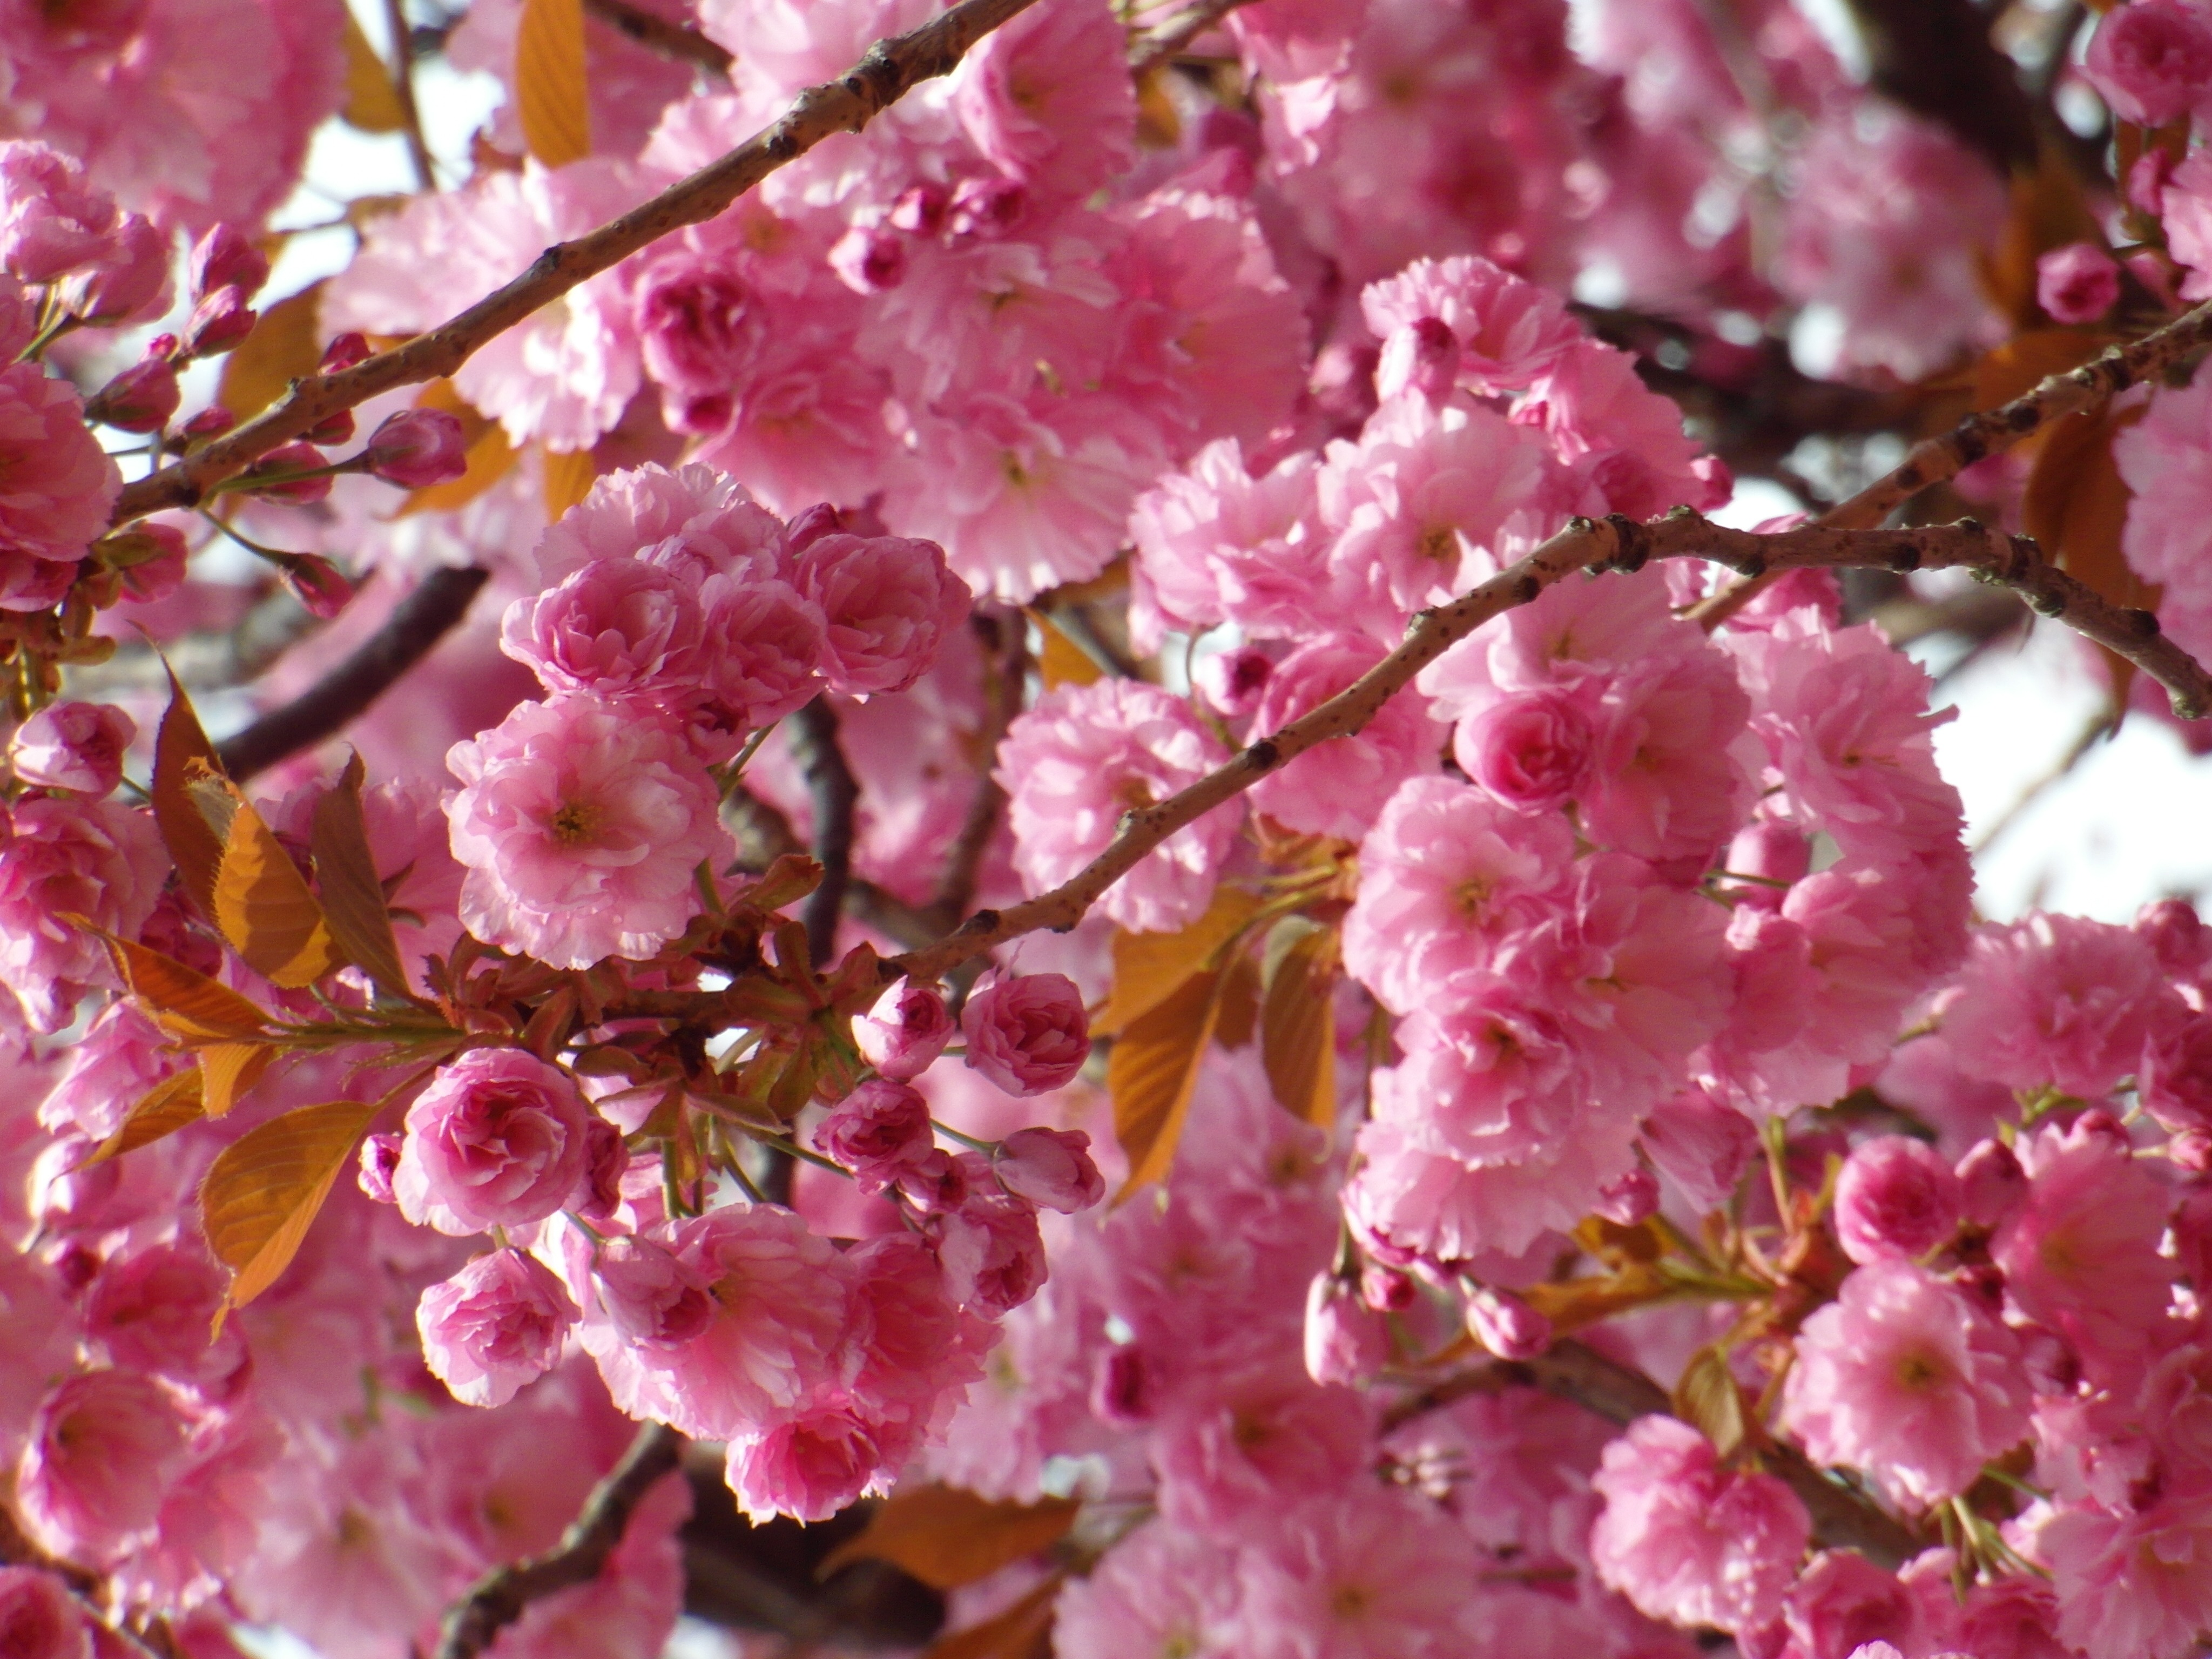
branch, blossom, plant, leaf, flower, petal, food, spring, produce, pink, cherry blossom, flowers, shrub, tender, cherry, macro photography, flowering plant, rose family, land plant